Summer of the Seventeenth Doll (1959 film)

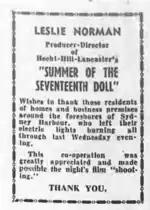

Shooting began on 29 December 1958, in Sydney at Pagewood Studios. There were some location scenes filmed at Luna Park Melbourne and Bondi Beach. For one scene, Sydney residents on the shore were asked to leave their lights burning to provide a romantic backdrop to the action. Leslie Norman put an advertisement in the local newspaper thanking people for doing this.